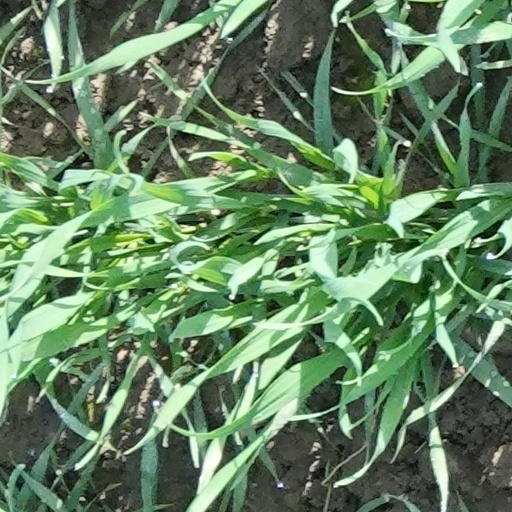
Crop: wheat